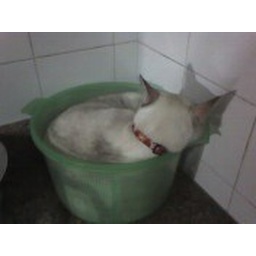
cat in a basket